Reindeer in Russia

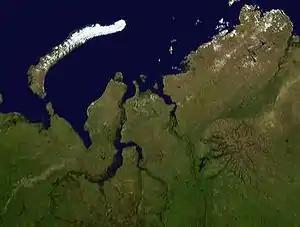
Novaya Zemlya reindeer "R.t.pearsoni"

The subspecies of reindeer, the Novaya Zemlya ("R.t.pearsoni"). on the islands of the Novaya Zemlya, were herded by the Nenets. Novaya Zemlya is an archipelago in the Arctic Ocean in the North of Russia and the extreme Northeast of Europe, the easternmost point of Europe lying at Cape Flissingsky on the Northern island. The indigenous population (from 1872 to the 1950s when it was resettled to the mainland) consisted of about 50–300 Nenetses who subsisted mainly on reindeer herding, fishing, trapping, polar bear hunting and seal hunting.